Aurora (punk band)

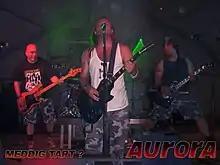
Aurora 2005 concert

Aurora is a punk band formed in Győr, Hungary in 1983.